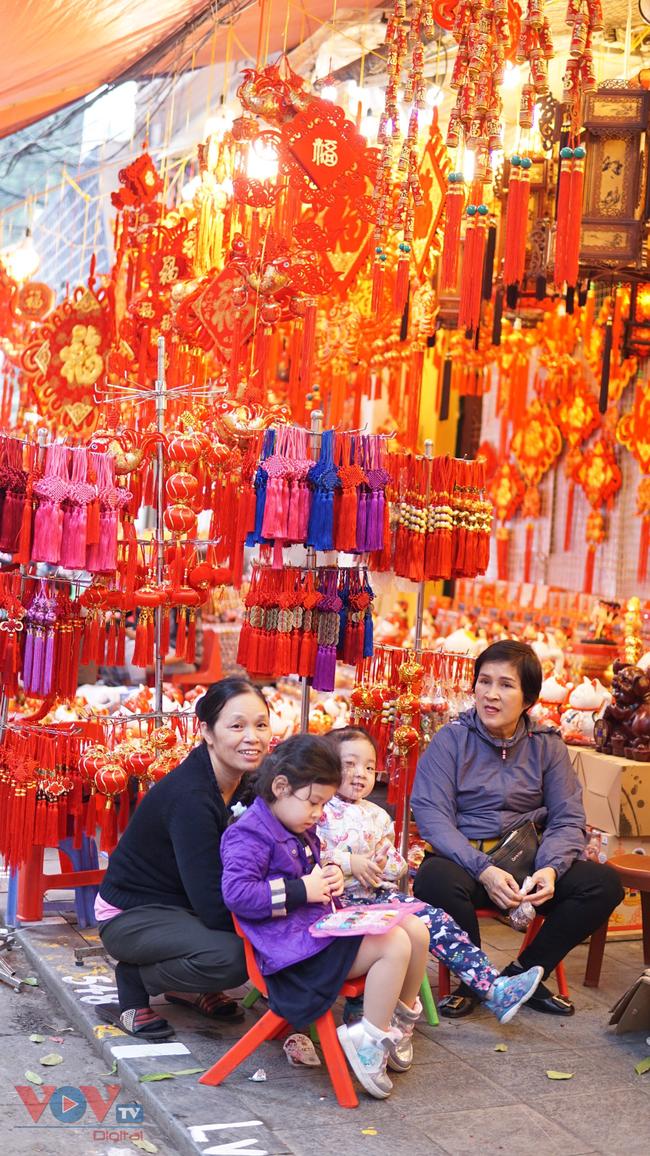
có những món đồ trang trí tết được bày bán ở bên đường